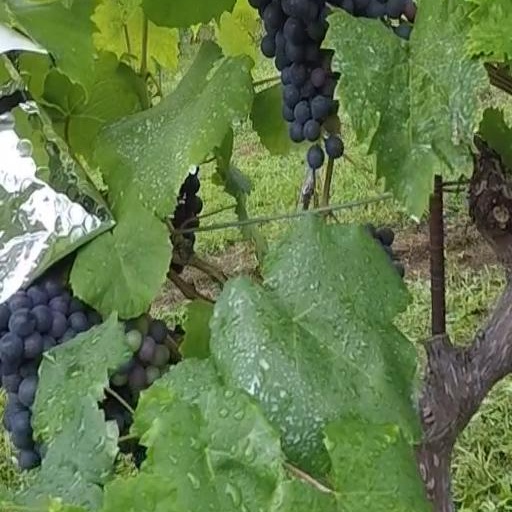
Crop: grape